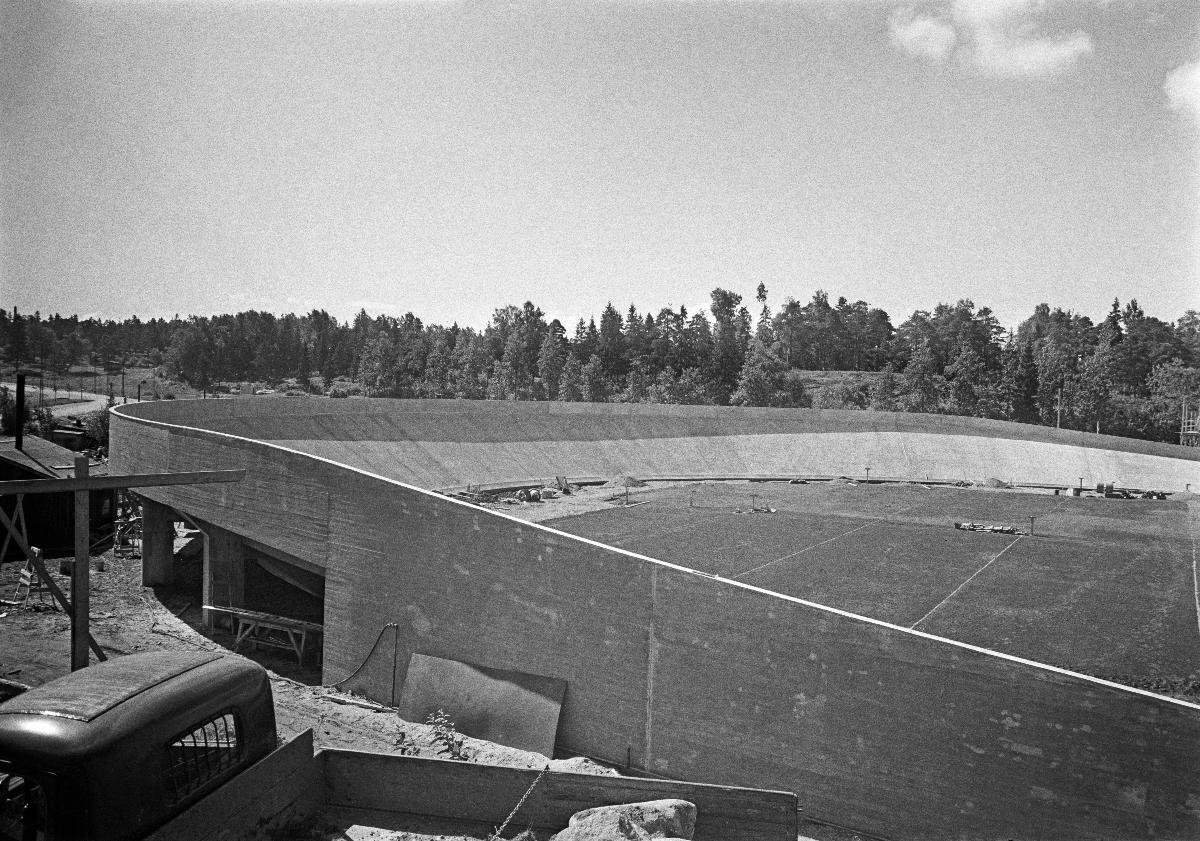
Helsingin velodromin rakentaminen
Byggandet av Helsingfors velodrom; The construction of Helsinki velodrome
sisällön kuvaus: Helsingin olympialaiset 1940. Velodromin rakennustyömaa Helsingin Käpylässä 5.7.1939. content description: Helsinki Olympic Games 1940. The construction site of Helsinki Velodrome 5.7.1939. innehållsbeskrivning: Helsingfors olympiska spel 1940. Helsingfors velodroms byggplats i Kottby 5.7.1939.
Kuvaaja: Sundström, Hugo, kuvaaja
Vuosi: 1939
Paikka: Suomi, Uusimaa, Helsinki
Aiheet: olympialaiset; kisapaikat; rakennustyömaat; arkkitehtuuri; rakennustyöt; HBL; velodromit; Olympics; building sites; architecture; olympics; olympic games; construction; velodromes; olympic games venues; construction works; olympiska spelen; byggplatser; arkitektur; olympiska spel; olympiader; byggnader; bygge; tävlingsplatser; velodromer; byggnadsarbeten